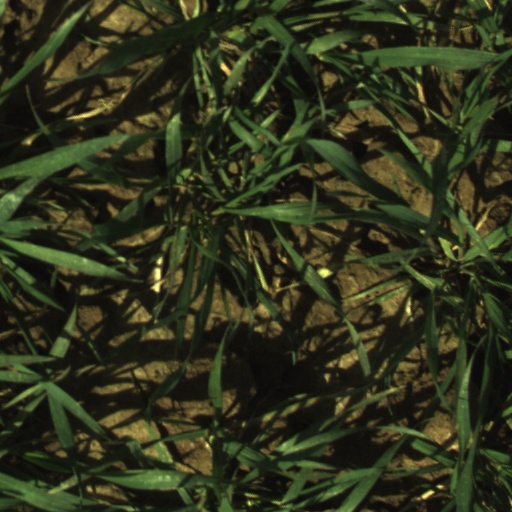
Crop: wheat